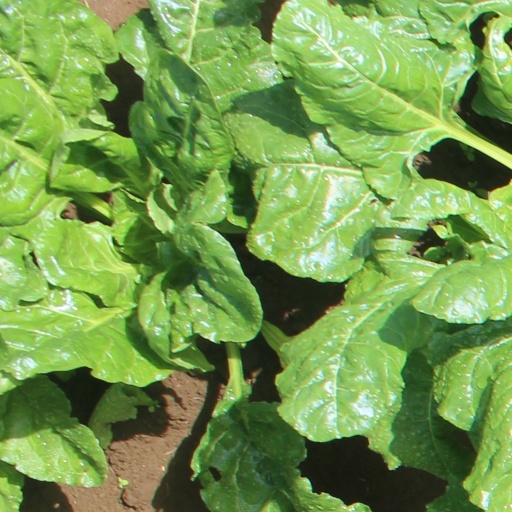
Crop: sugar beet